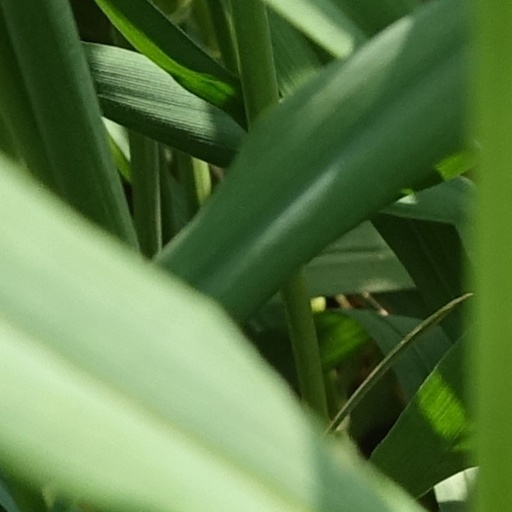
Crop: wheat